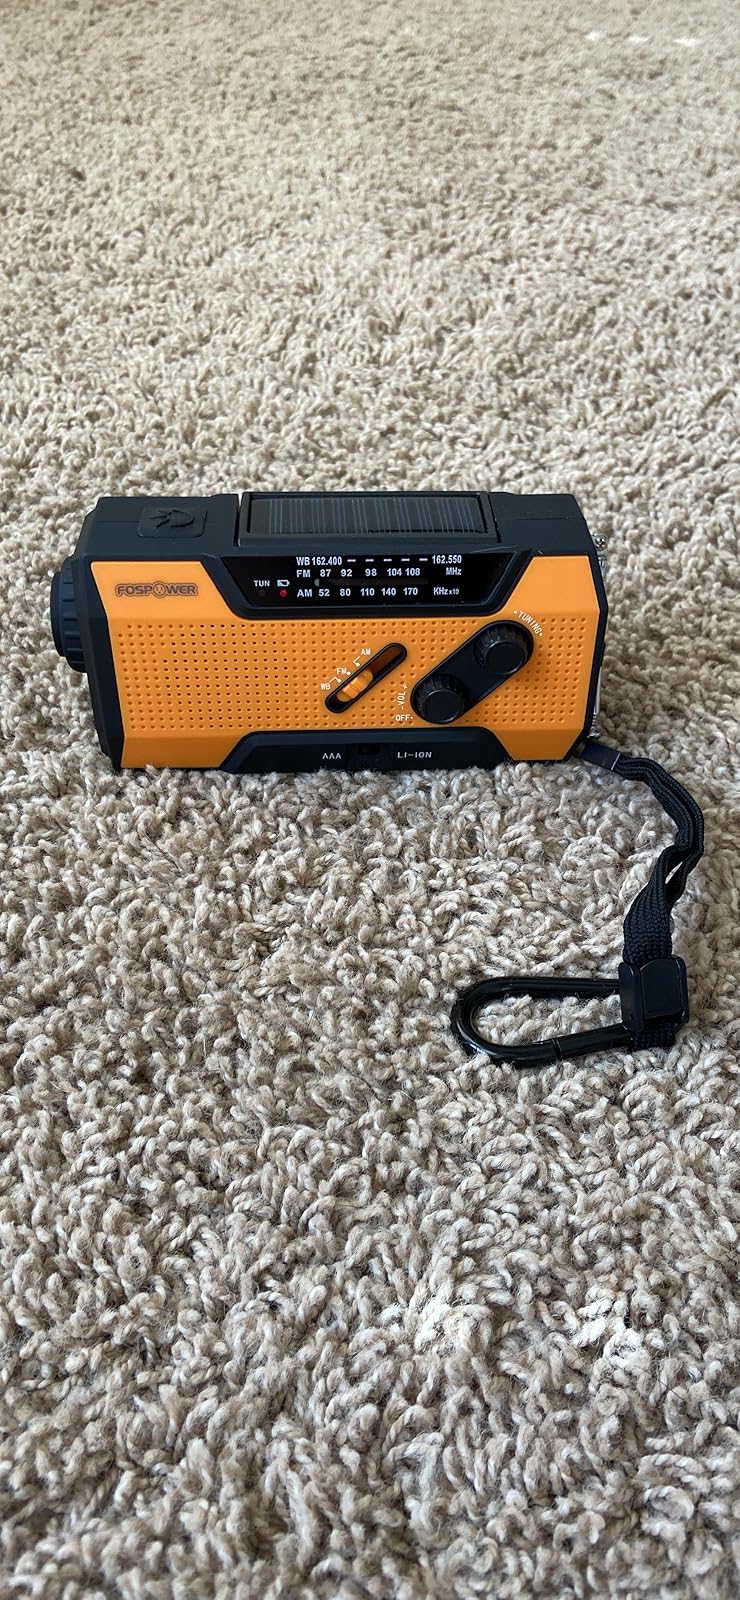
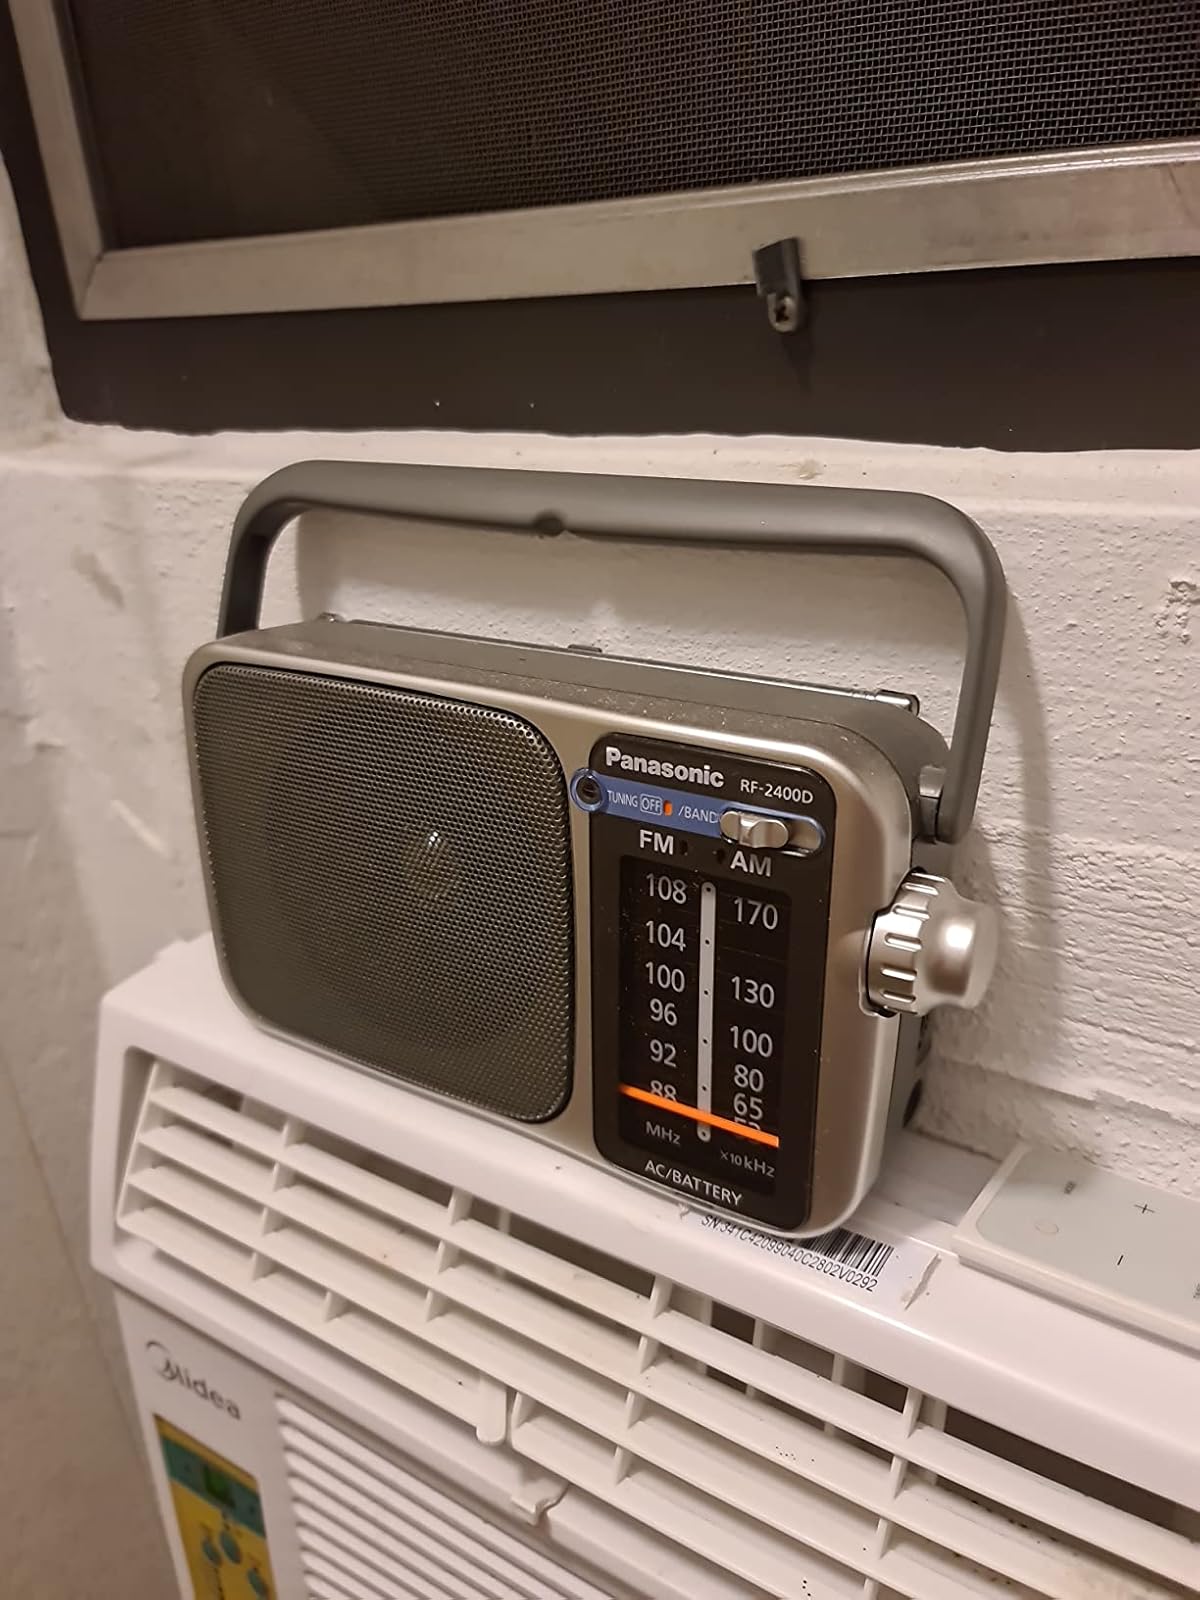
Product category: radio
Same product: no